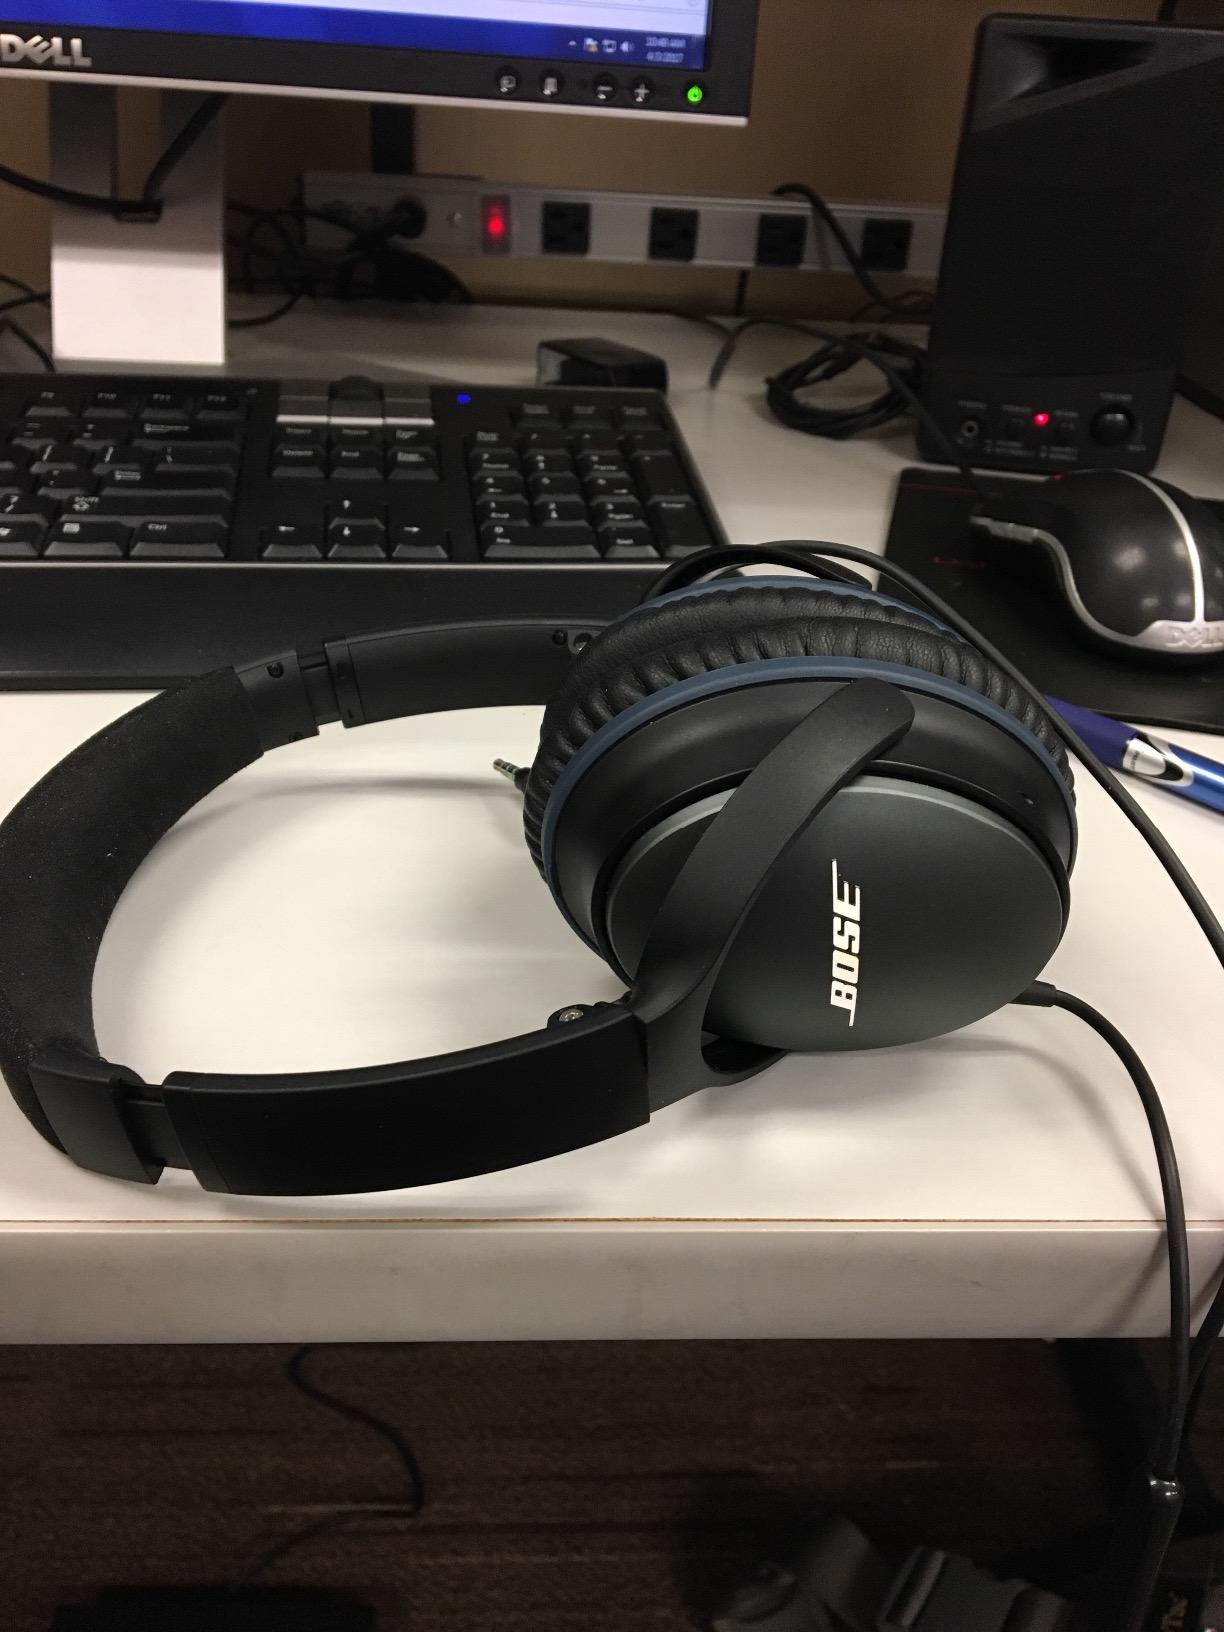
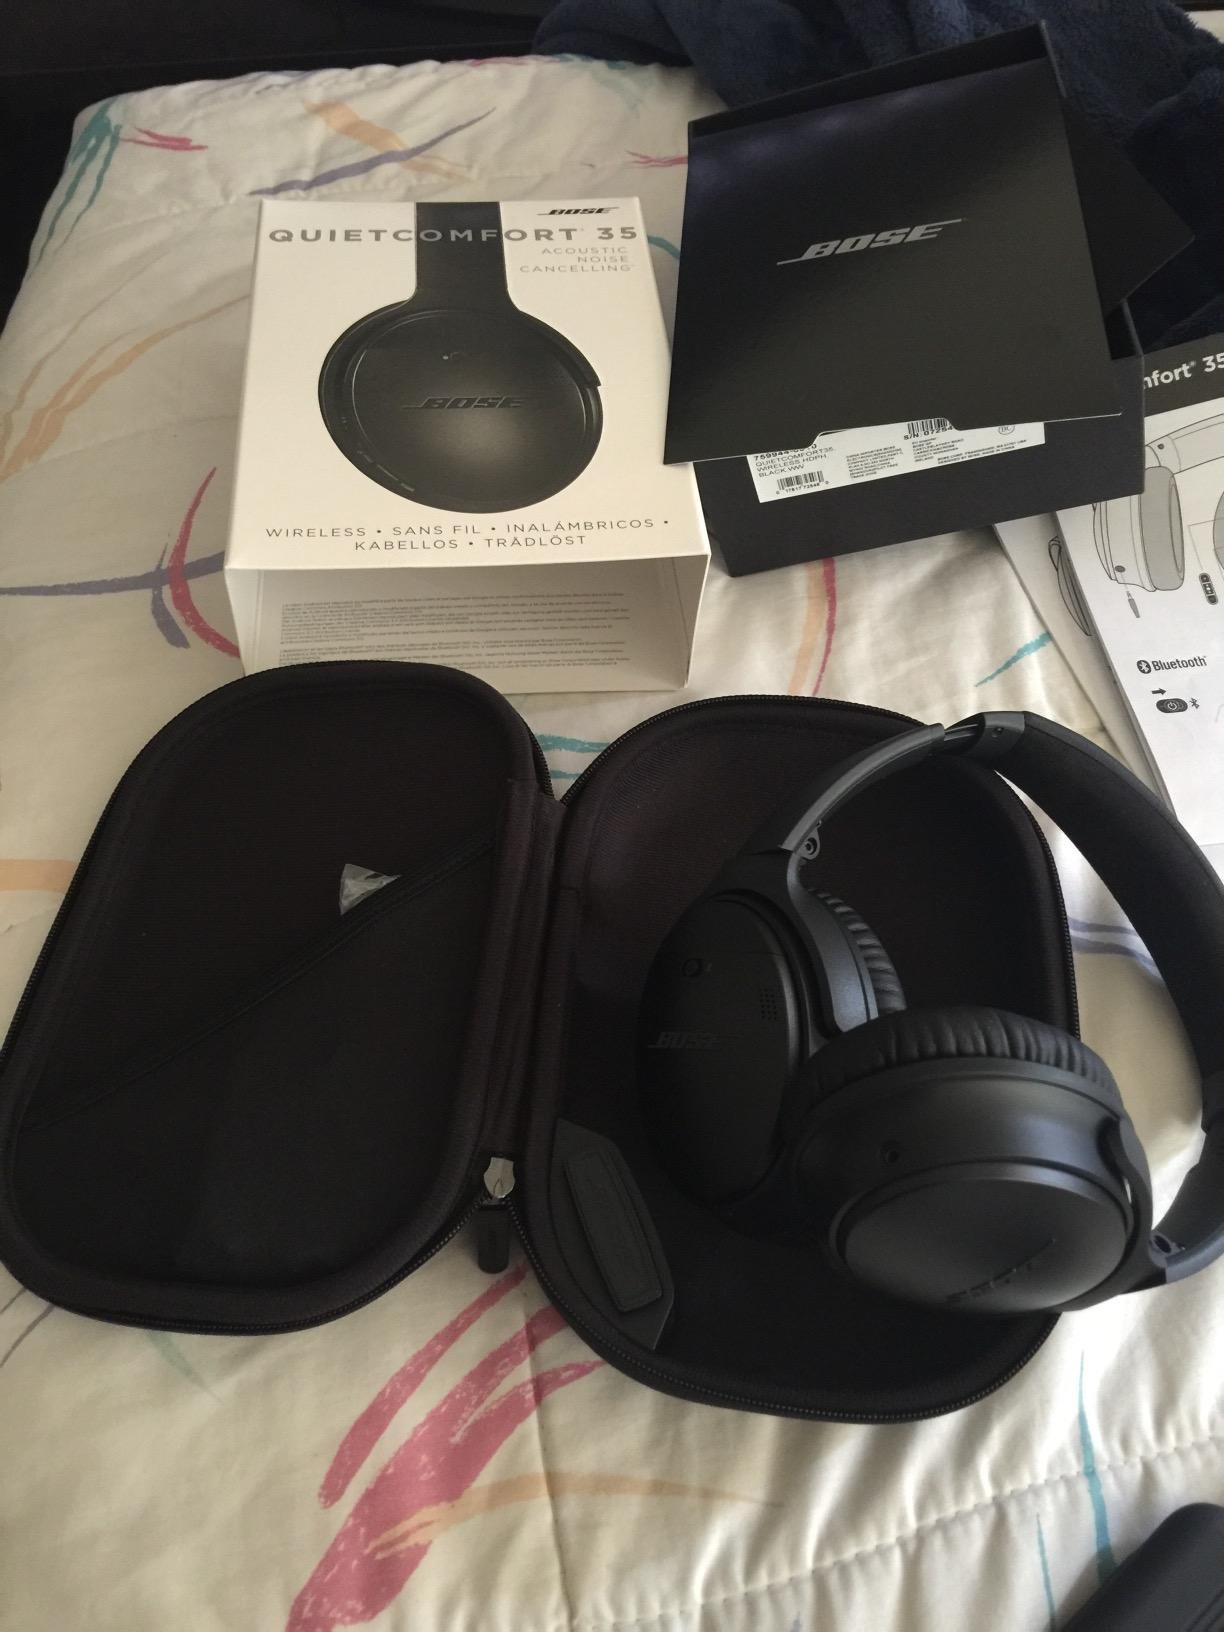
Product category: headphones
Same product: no